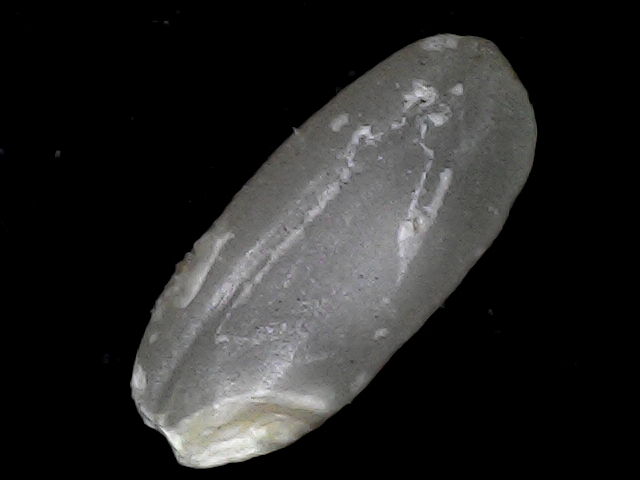
Rice variety: BD52